Scottish Television

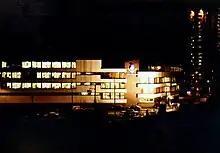
Scottish Television's Cowcaddens HQ, 1987

Gus Macdonald became the station's Director of Programmes during the summer of 1986. One of his first decisions was to revamp the station's regional news and features output, following criticism from an Independent Broadcasting Authority committee. Scottish's flagship evening programme "Scotland Today" had previously been revamped from a regional news programme into a topical magazine show supplemented by short bulletins. David Scott was brought in from BBC Scotland as the station's head of news and reverted "Scotland Today" back to a hard news format while long-running series including "What's Your Problem?" and "Ways & Means" were axed. Replacement programmes included the topical lunchtime show "Live at One Thirty" and social action series "Scottish Action".